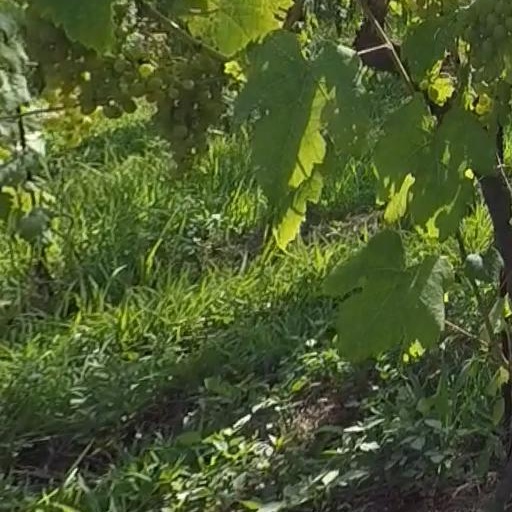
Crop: grape